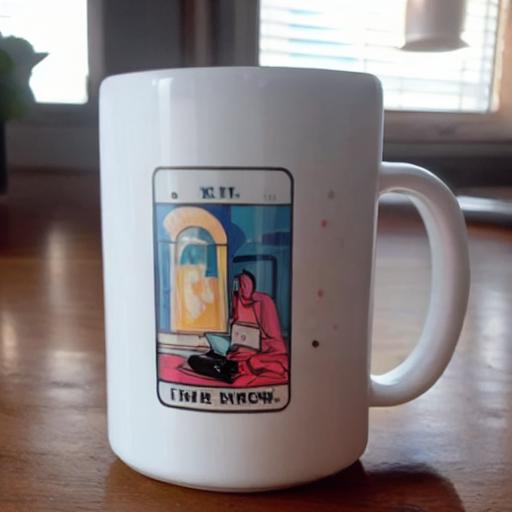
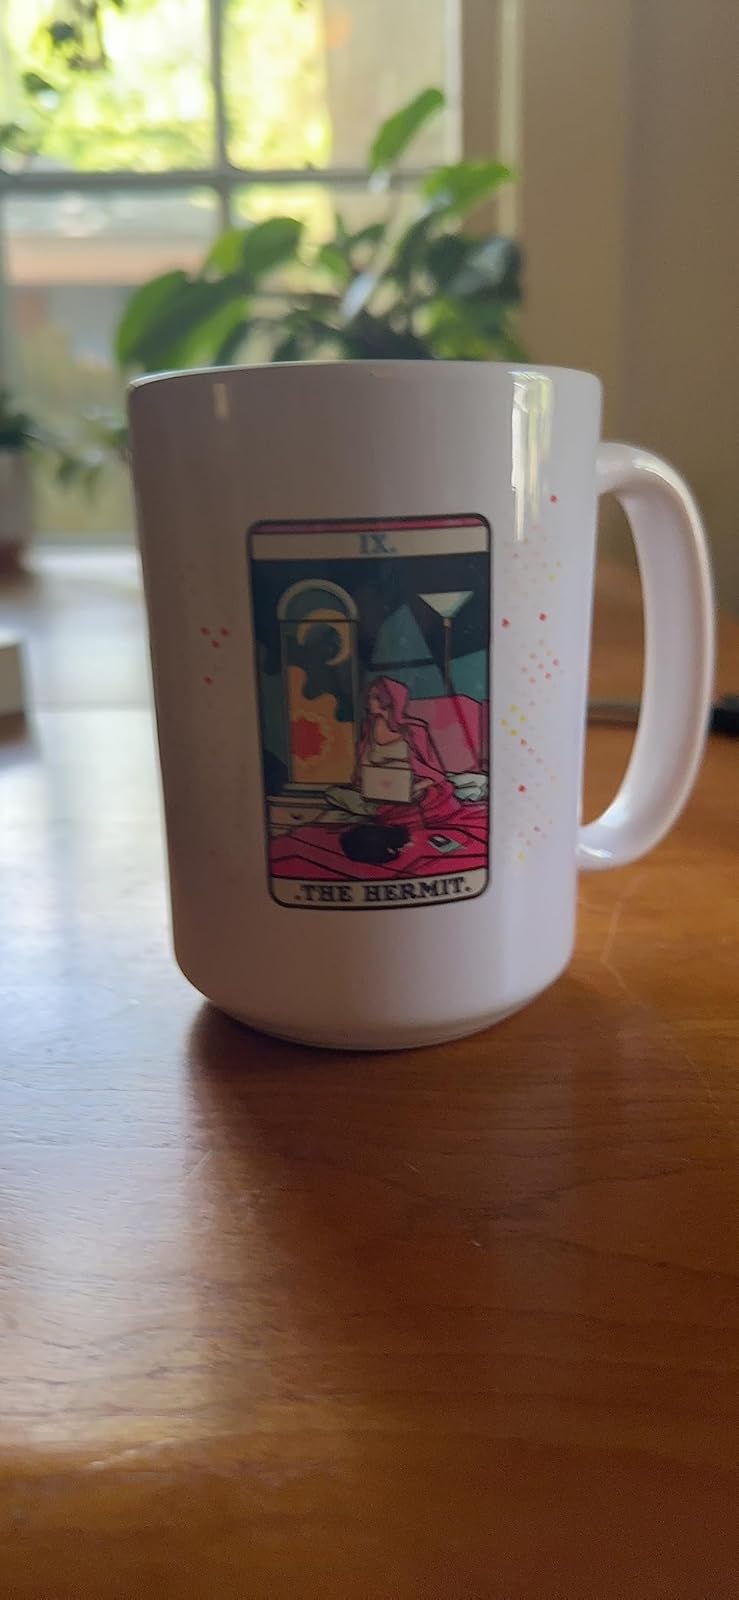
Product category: items_mug
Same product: no